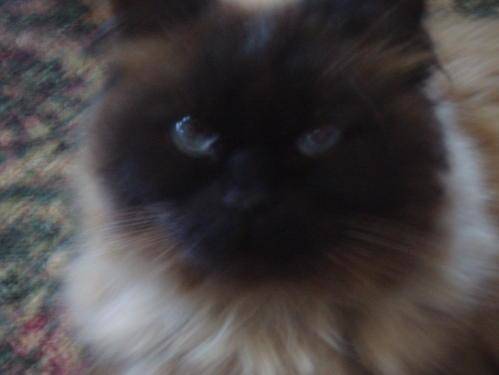
Label: cat